Mian Manazir Hussain Ranjha

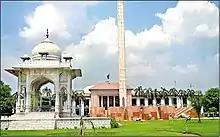
Beautiful view of Punjab Assembly Lahore - panoramio.jpg

Mian Manazir Hussain Ranjha (born 15 August 1954) is a Pakistani politician who was a Member of the Provincial Assembly of the Punjab, between 1985 and May 2018 and from August 2018 to January 2023.